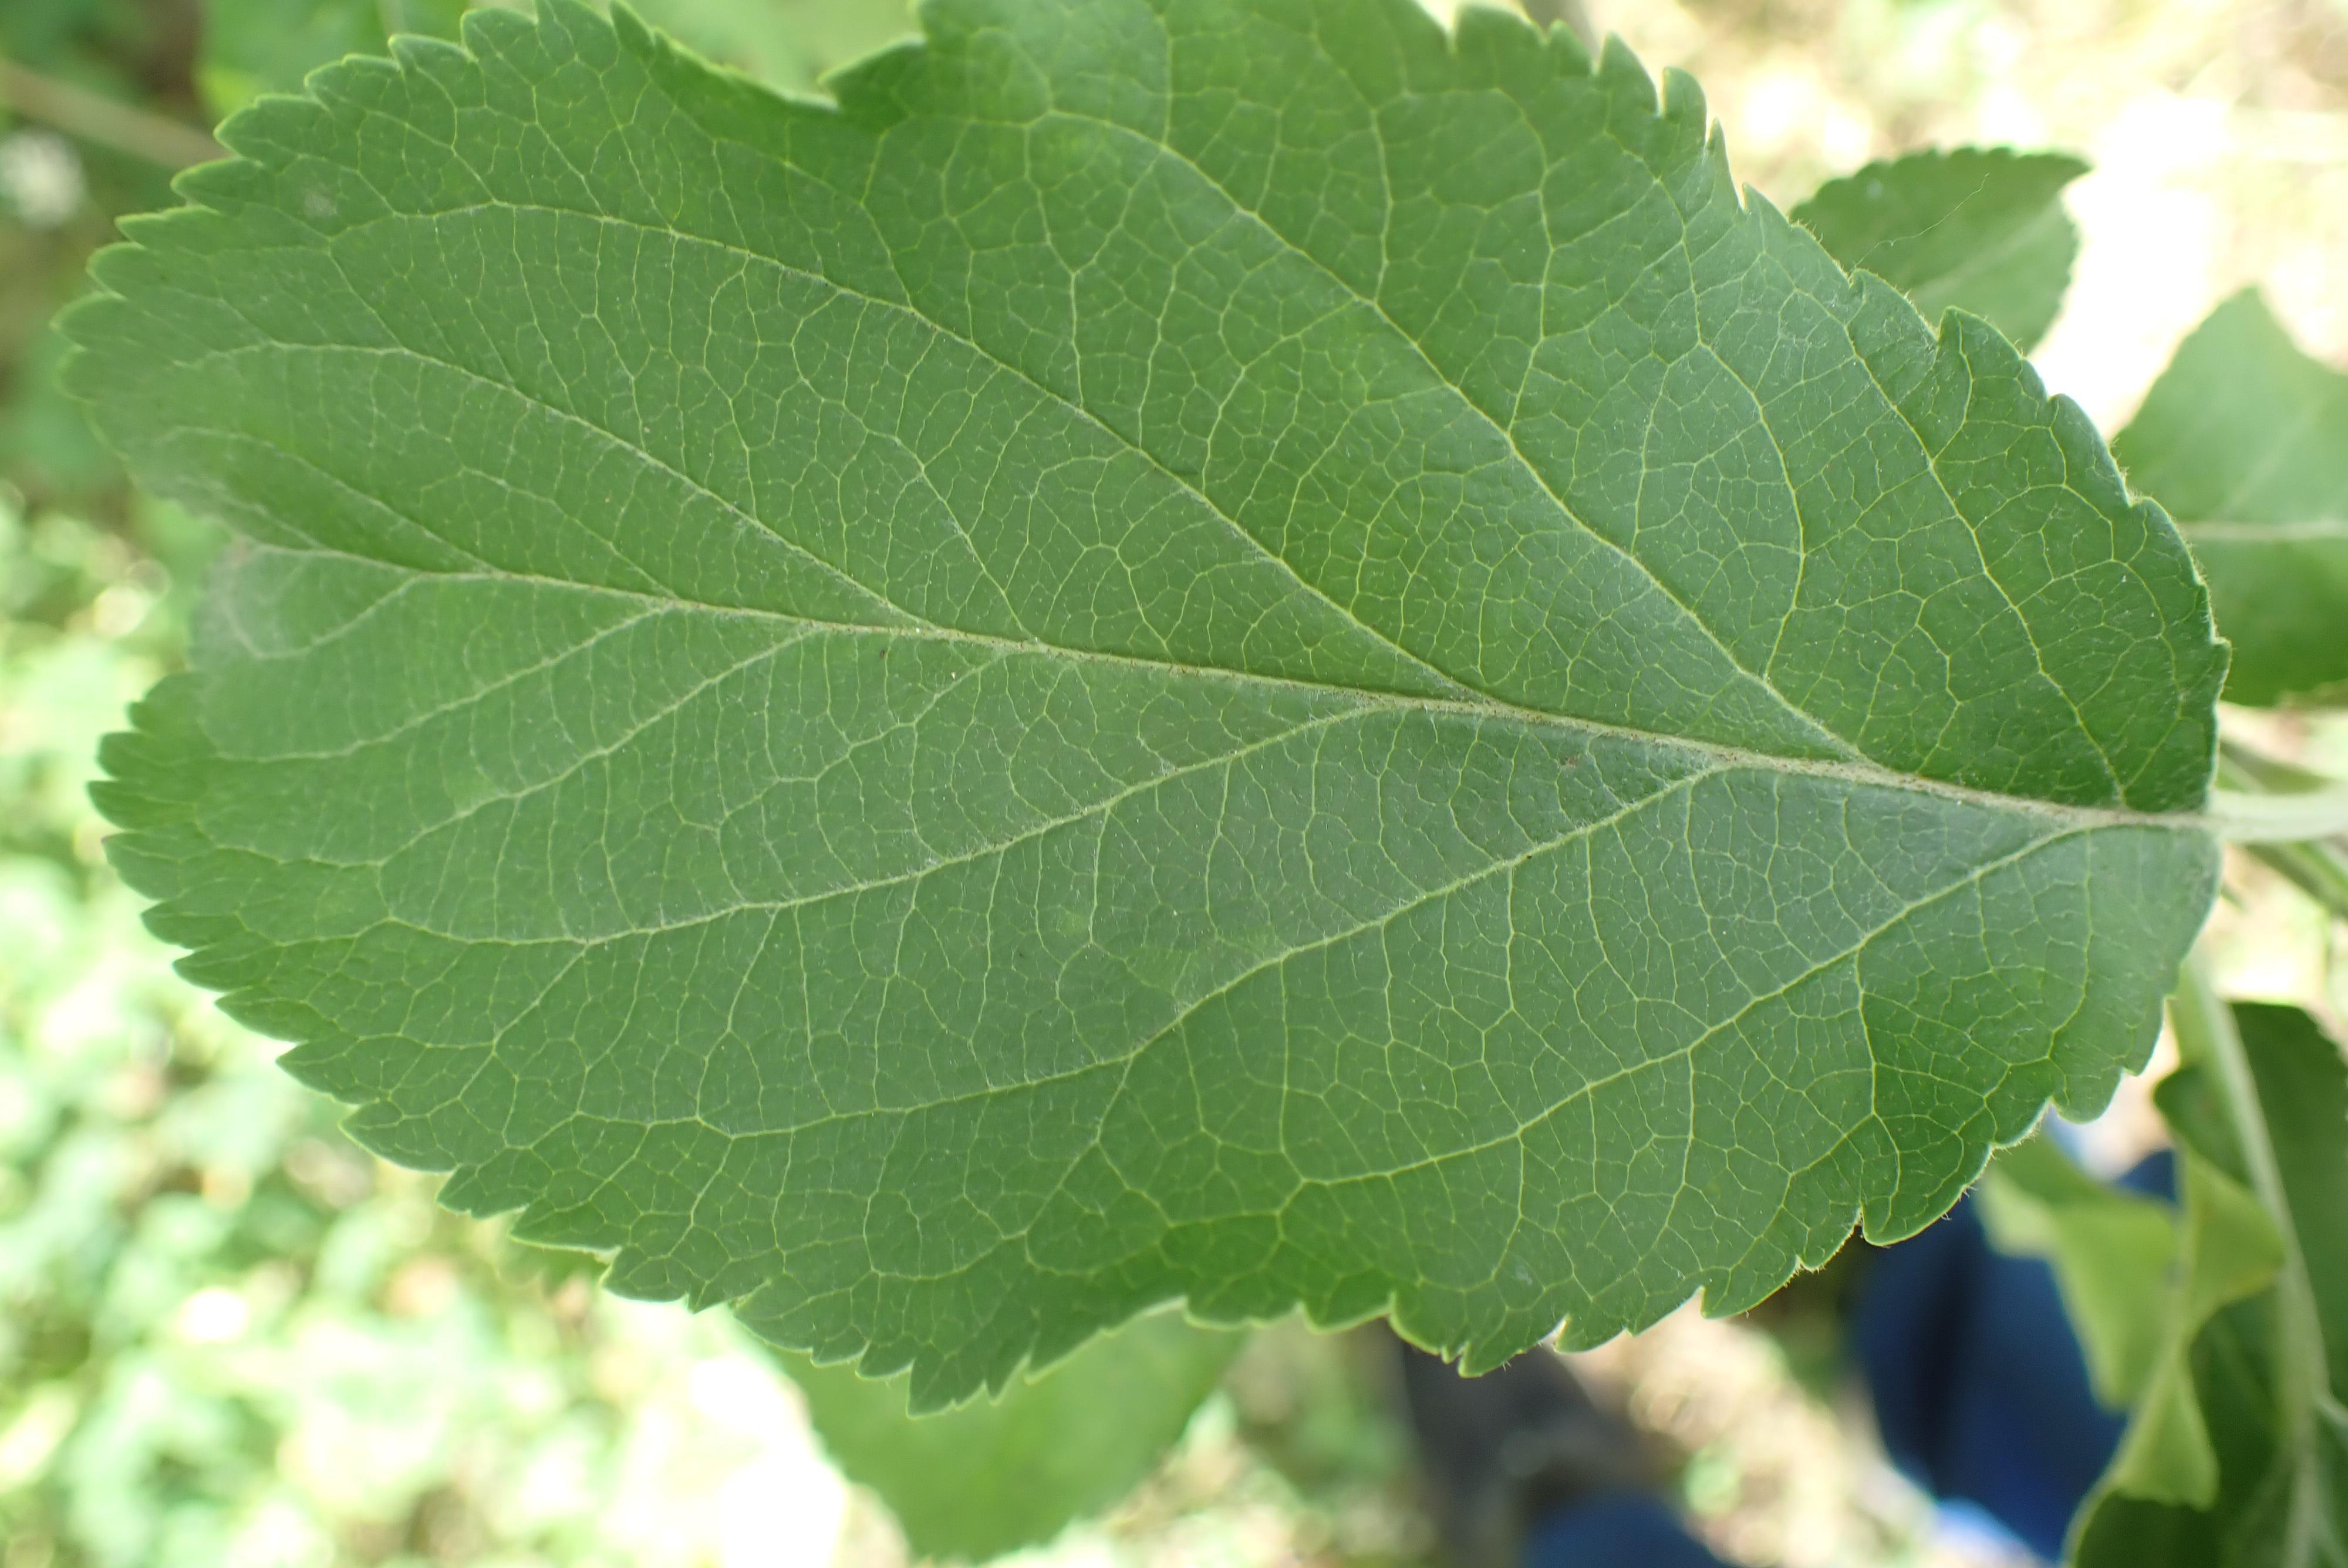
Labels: healthy